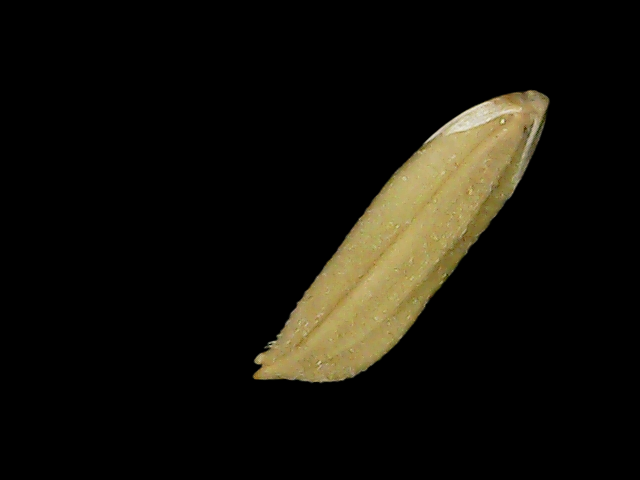
Rice variety: Bd75